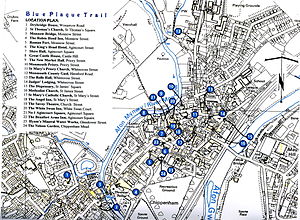
Monmouth Heritage Trail
Oversigt over Monmouth Heritage Trail og placeringen af Blue Plaque-bygningerne
Monmouth Heritage Trail er en vandrerute, der forbinder en række seværdigheder i byen Monmouth i Wales.